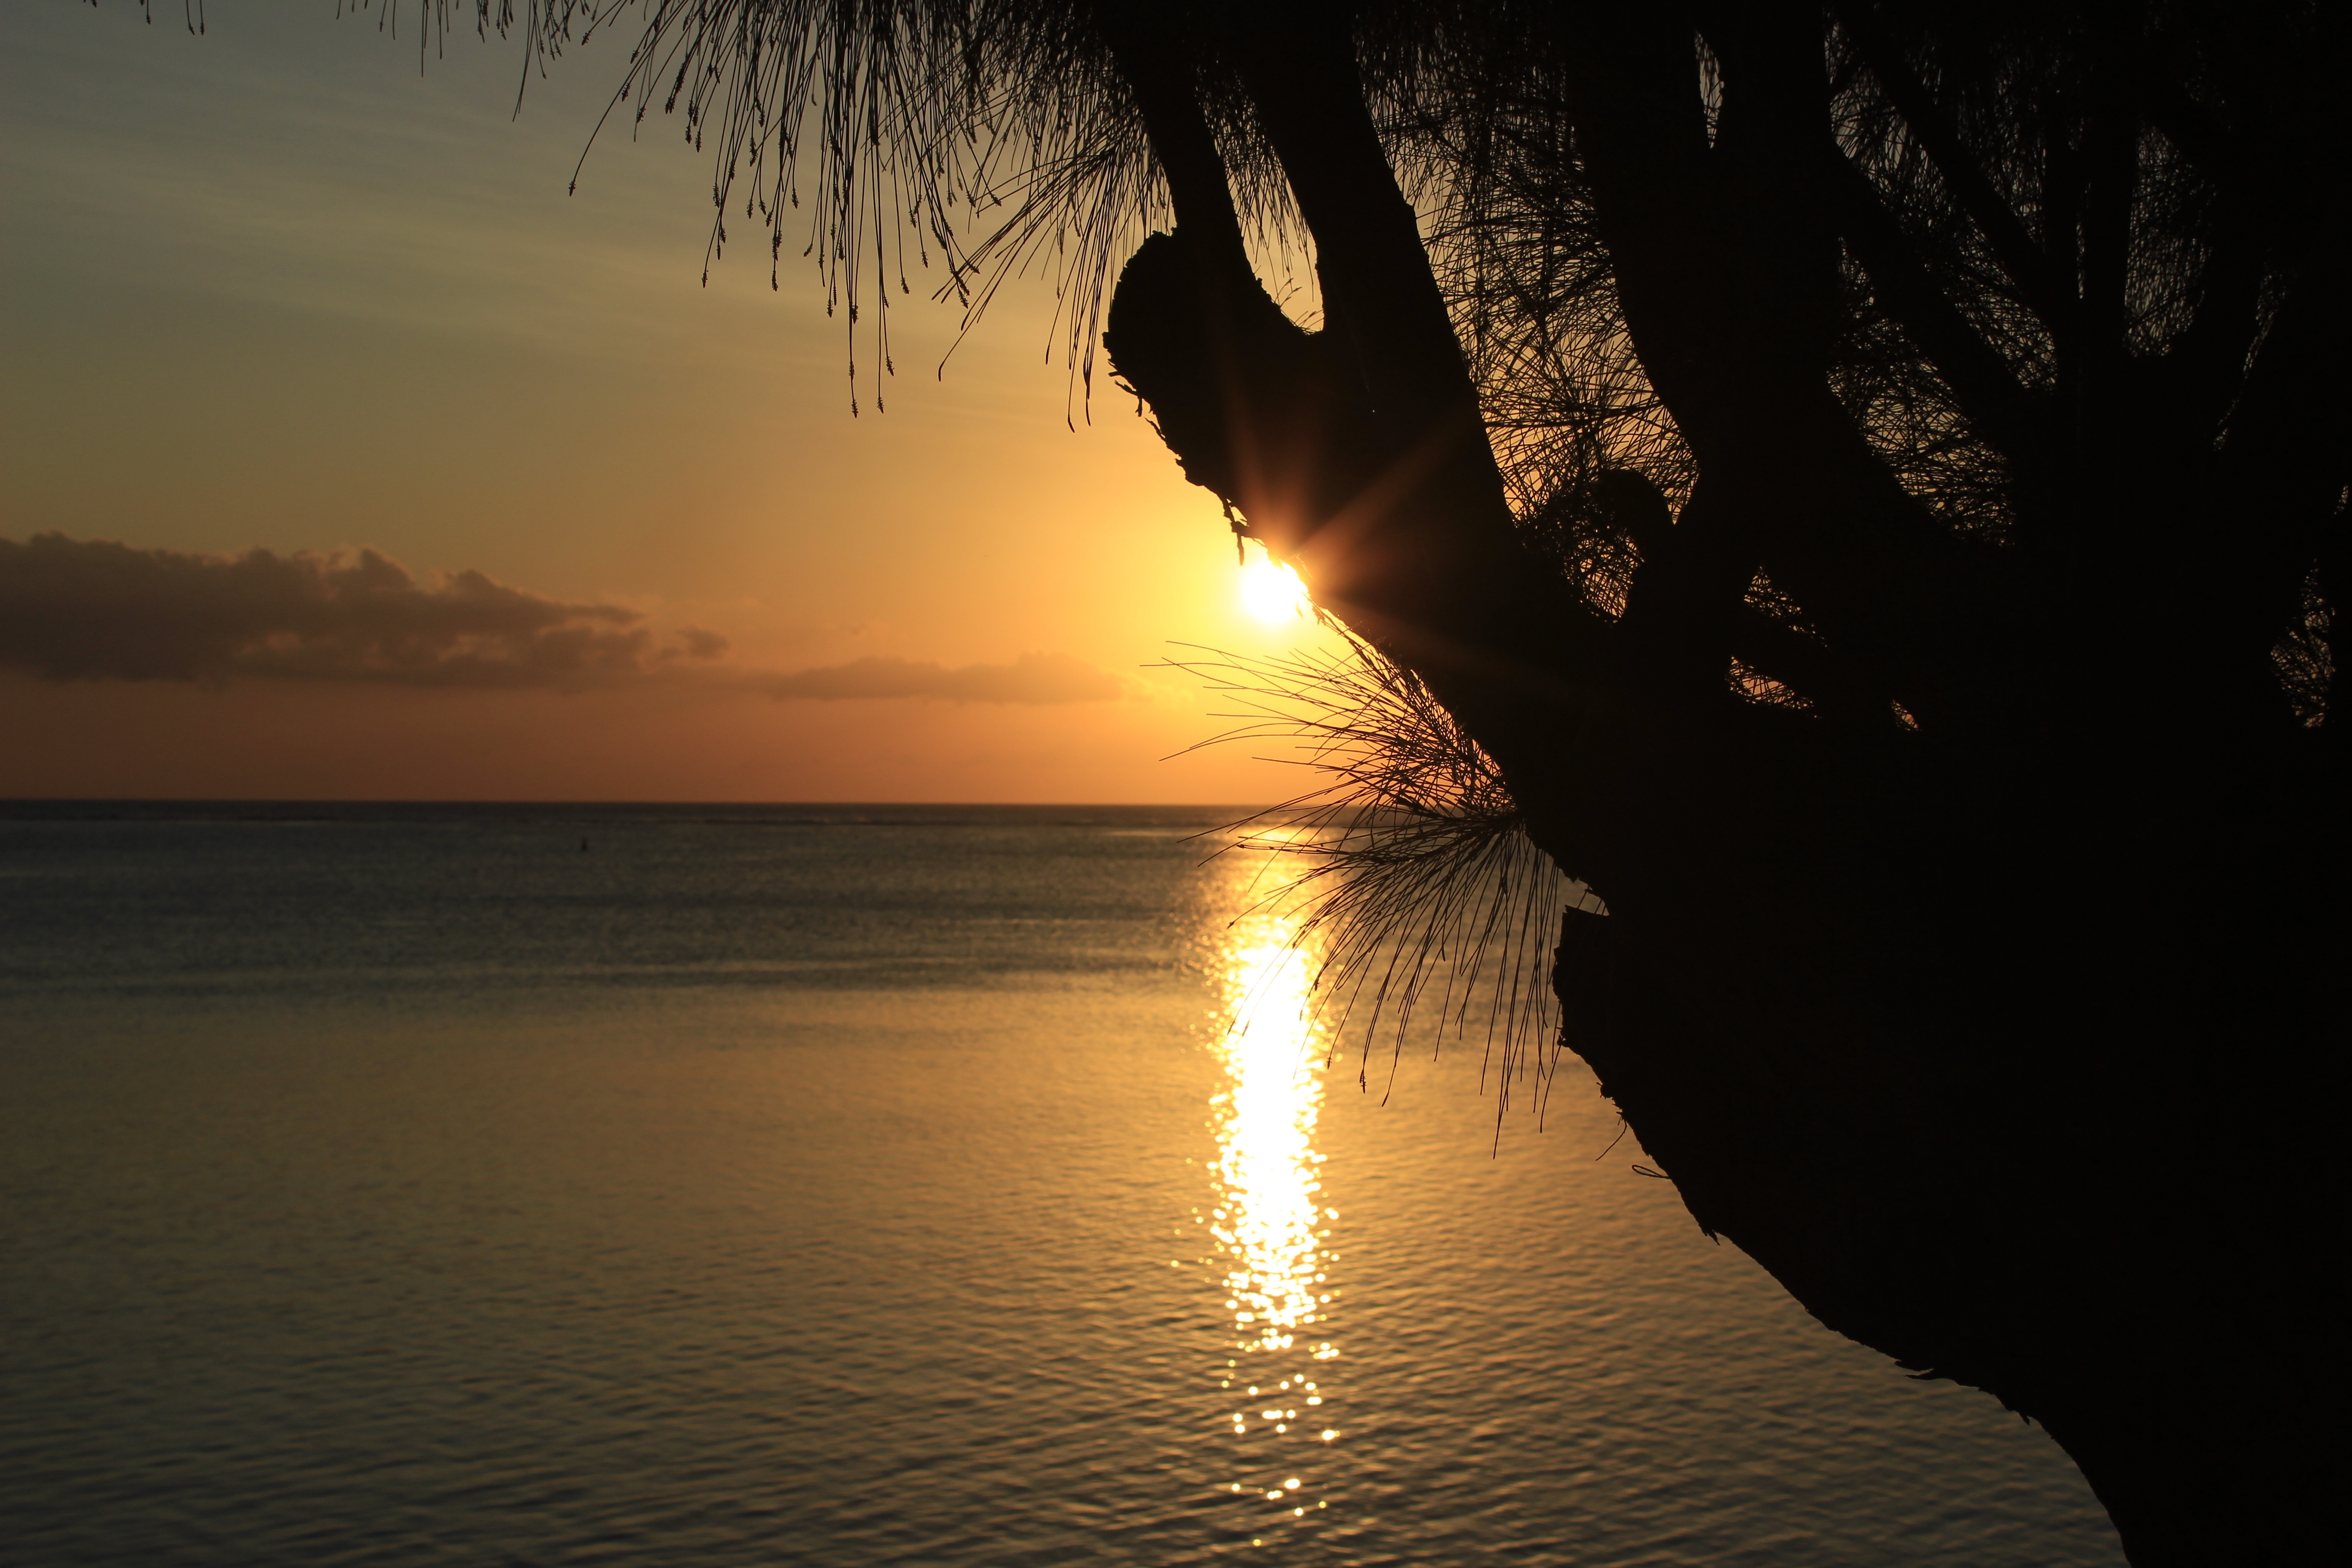
sea, tree, horizon, silhouette, light, sun, sunrise, sunset, night, sunlight, morning, dawn, dusk, evening, reflection, scenic, island, romantic, darkness, magnificent, tropics, golden sunset, astronomical object, sunset light, atmospheric phenomenon, tmosphere, sunset glow sun